Iraqi Turkmen

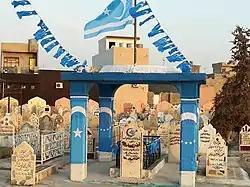
Iraqi Turkmen cemetery.

The position of the Iraqi Turkmen has changed from being administrative and business classes of the Ottoman Empire to an increasingly discriminated against minority. Since the demise of the Ottoman Empire, the Iraqi Turkmen have been victims of several massacres, such as the 1959 Kirkuk massacre. Furthermore, under the Ba'th party, discrimination against the Iraqi Turkmen increased, with several leaders being executed in 1979 as well as the Iraqi Turkmen community being victims of Arabization policies by the state, and Kurdification by Kurds seeking to push them forcibly out of their homeland. Moreover, the government of Turgut Özal only gave attention to Sunni Turkmen and ignored the Shias. Thus, they have suffered from various degrees of suppression and assimilation that ranged from political persecution and exile to terror and ethnic cleansing. Despite being recognized in the 1925 constitution as a constitutive entity, the Iraqi Turkmen were later denied this status; hence, cultural rights were gradually taken away and activists were sent to exile.